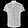
Label: Shirt